Monument to Stamen Panchev, Botevgrad

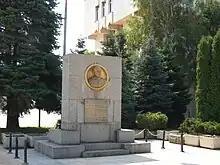
Monument to Stamen Panchev in its current form and location

Monument to Stamen Panchev is one of the landmarks of Botevgrad, Bulgaria. It is located in the "Liberation" („Освобождение“) square downtown, and was erected in honor of the Bulgarian poet and officer Stamen Panchev.